Gucci

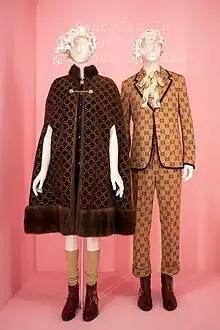
Two ensembles by Alessandro Michele for Gucci, on display at the Metropolitan Museum of Art in New York, 2019.

After the war, Guccio Gucci distributed the shares of the company to his three sons (Aldo, Vasco and Rodolfo). In 1947, Gucci launched the Bamboo bag. The bag created using lightweight bamboo for handles was a response to continued post-war material scarcity. The brand launched its first global tagline, "Quality is remembered long after price is forgotten". The iconic moccasins (Gucci loafer) were launched in 1952. Guccio Gucci died on 2 January 1953 in Milan. In November 1953, Gucci opened its first US store on 5th Avenue and 58th Street in New York. A second NY shop opened in the Saint Regis Hotel in 1960, and a third on 5th Avenue and 54th Street in 1973, leading the locals to call this NY area "Gucci City".